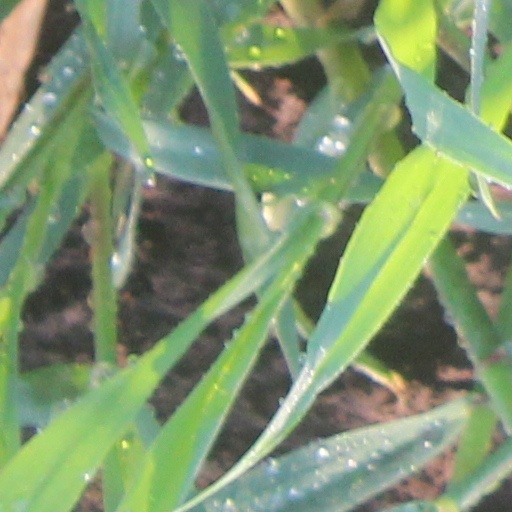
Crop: wheat